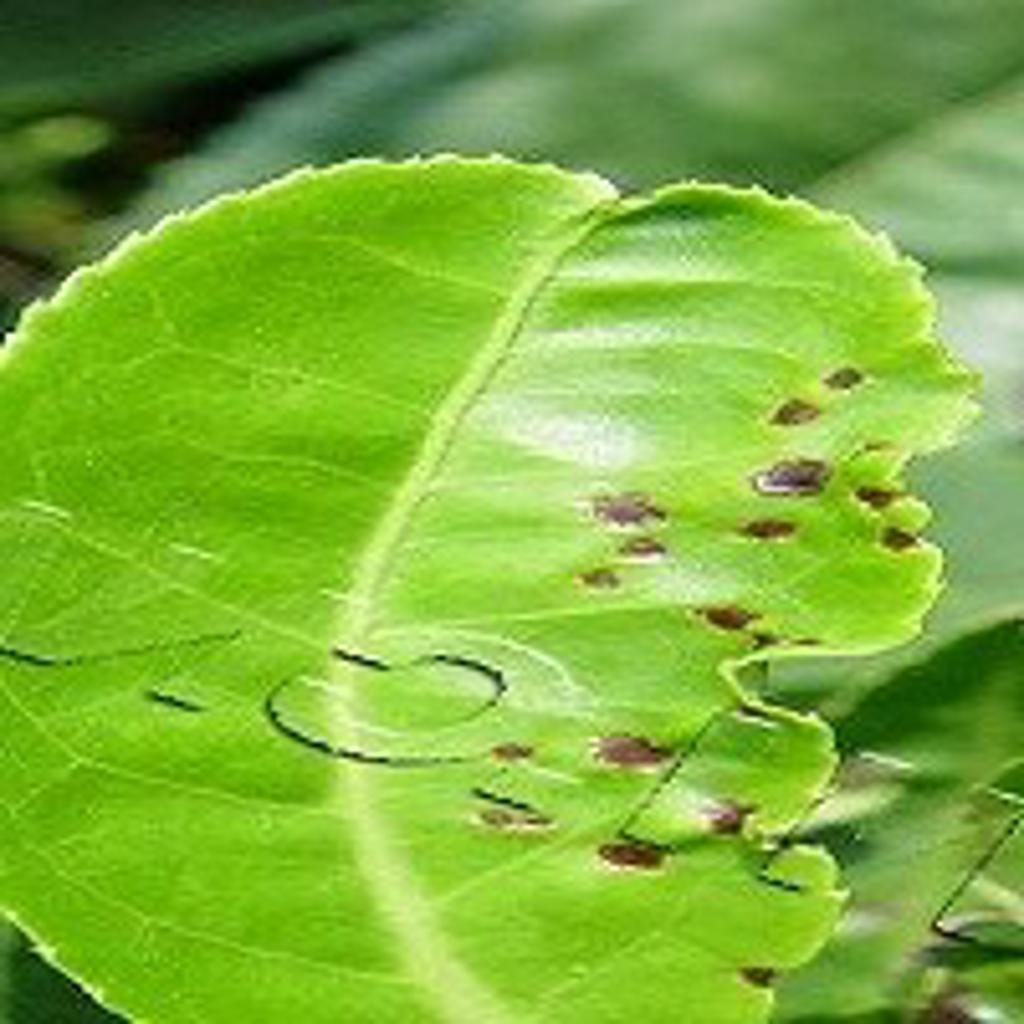
Label: Tea red scab